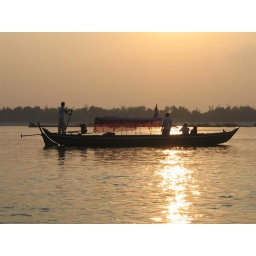
a fisherman boat on the mekong river near the border